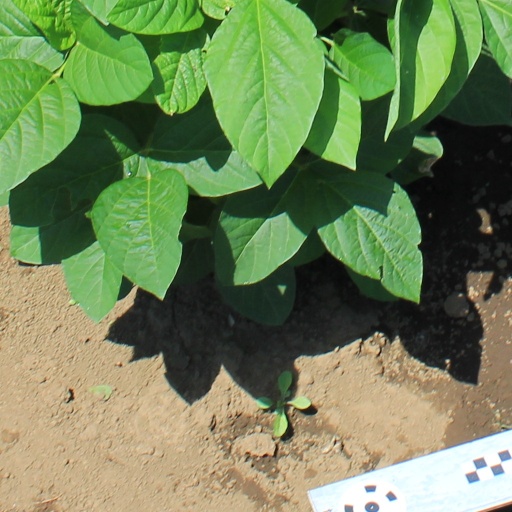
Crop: soybean